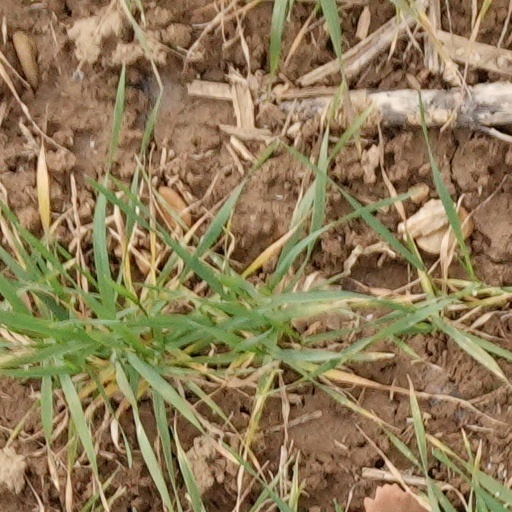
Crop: wheat